George XII of Georgia

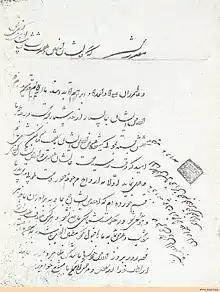
"Ta'liqah" in Persian by Giurgi David (i.e. George XII); Panah Aqa, "vakil-i qazaq", and the aqayan Ibrahim, Ahmad, and 'Ali, already in the service of Irakli II (i.e. Heraclius II), the father of Giurgi XII, are confirmed in their positions

Fath-Ali Shah Qajar became Shah of Iran in July 1797 and immediately turned his attention towards the Caucasus, a region historically strategic for Persia as a buffer with the Ottoman and Russian Empires. In June 1798, Persian General Soliman Khaun Qajar led an expedition to the South Caucasus to absorb the various small principalities of the region into Persia's sphere of influence and tried to force George XII's submission, along with sending Crown Prince David as a hostage to Isfahan. In a threatening letter, Soliman Khaun said: